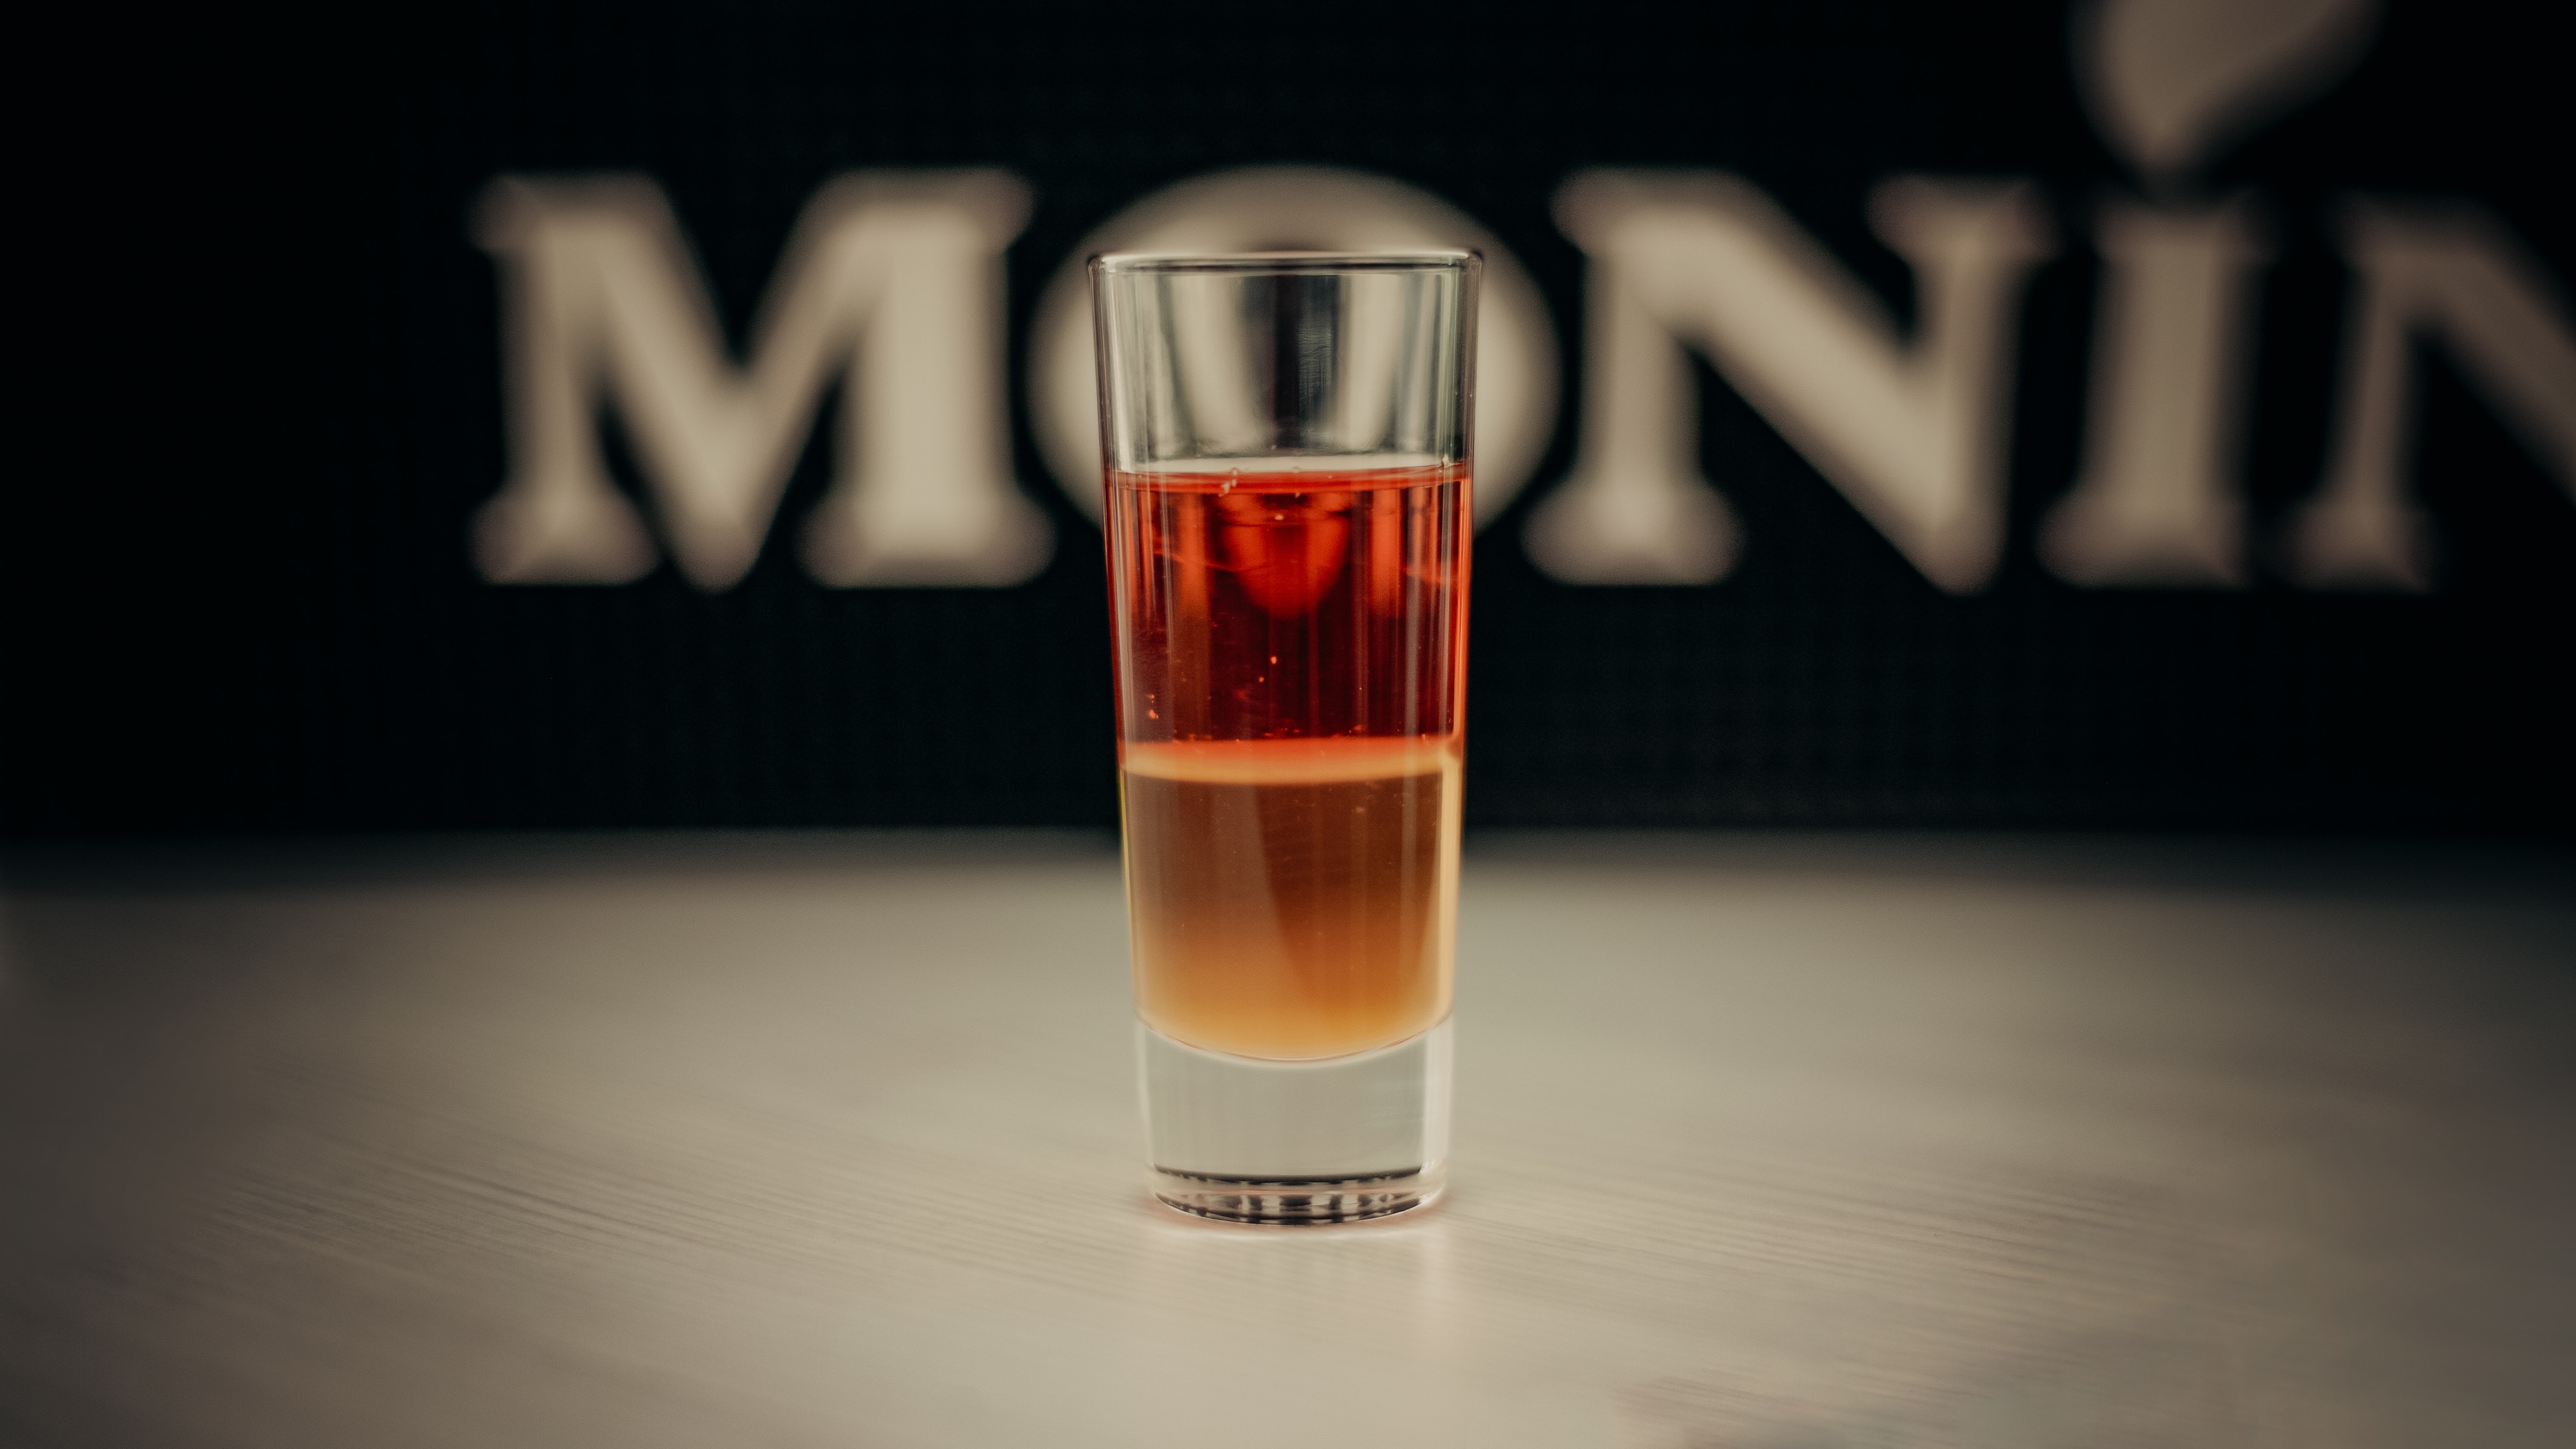
drink, tableware, water, drinkware, liquid, highball glass, beer glass, barware, fluid, ingredient, pint glass, alcoholic beverage, amber, automotive lighting, old fashioned glass, glass bottle, solution, pint, lager, alcohol, distilled beverage, glass, ale, Transparent material, cup, non alcoholic beverage, whisky, liqueur, beer cocktail, classic cocktail, font, aperitif, logo, still life photography, tumbler, hardwood, beer, Grain whisky